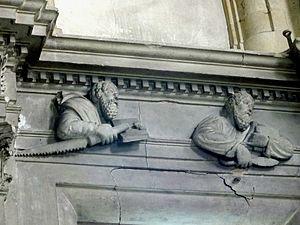
Frise des Apôtres
L'église Saint-Aubin est une église catholique située à Ennery, en France.